Operation Reflex

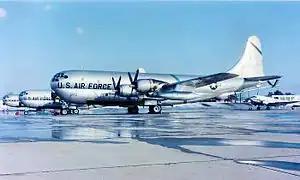
SAC KC-97G Stratofreighters

With the exception of the Convair B-36 Peacemaker, early Strategic Air Command (SAC) bombers had to deploy to forward bases to be in range of targets in the Soviet Union. During the Berlin Airlift, SAC deployed 62 Boeing B-29 Superfortresses from MacDill and Rapid City Air Force Bases to England. Starting in the early 1950s, SAC began to rotate its medium bomber units to England for 90 day periods. Rotation bases were located in Spain and Morocco as well as England for missions heading eastward and to Andersen Air Force Base, Guam for those heading west. These bombers' home bases in the United States were designed more to facilitate deployments than to support attacks on the Soviet Union. Until Limestone Air Force Base, Maine was constructed, even B-36s relied on staging bases in Labrador and Newfoundland.